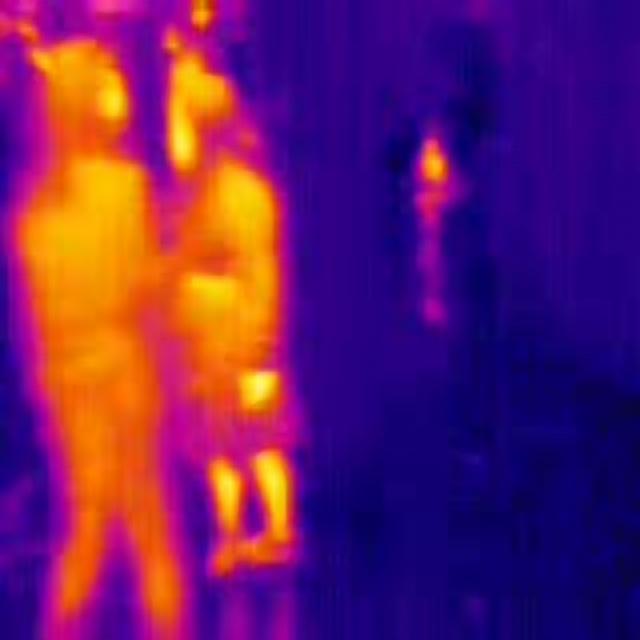
Detected objects:
label: person
label: person
label: person